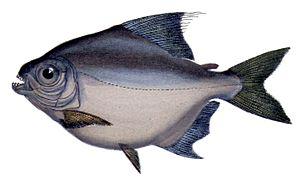
Expédition dans les parties centrales de l'Amérique du Sud, de Rio de Janeiro à Lima et de Lima au Para sous la direction du Comte Francis de Castelnau , 1856 (exemplaire de la bibliothèque patrimoniale de Gray (France))